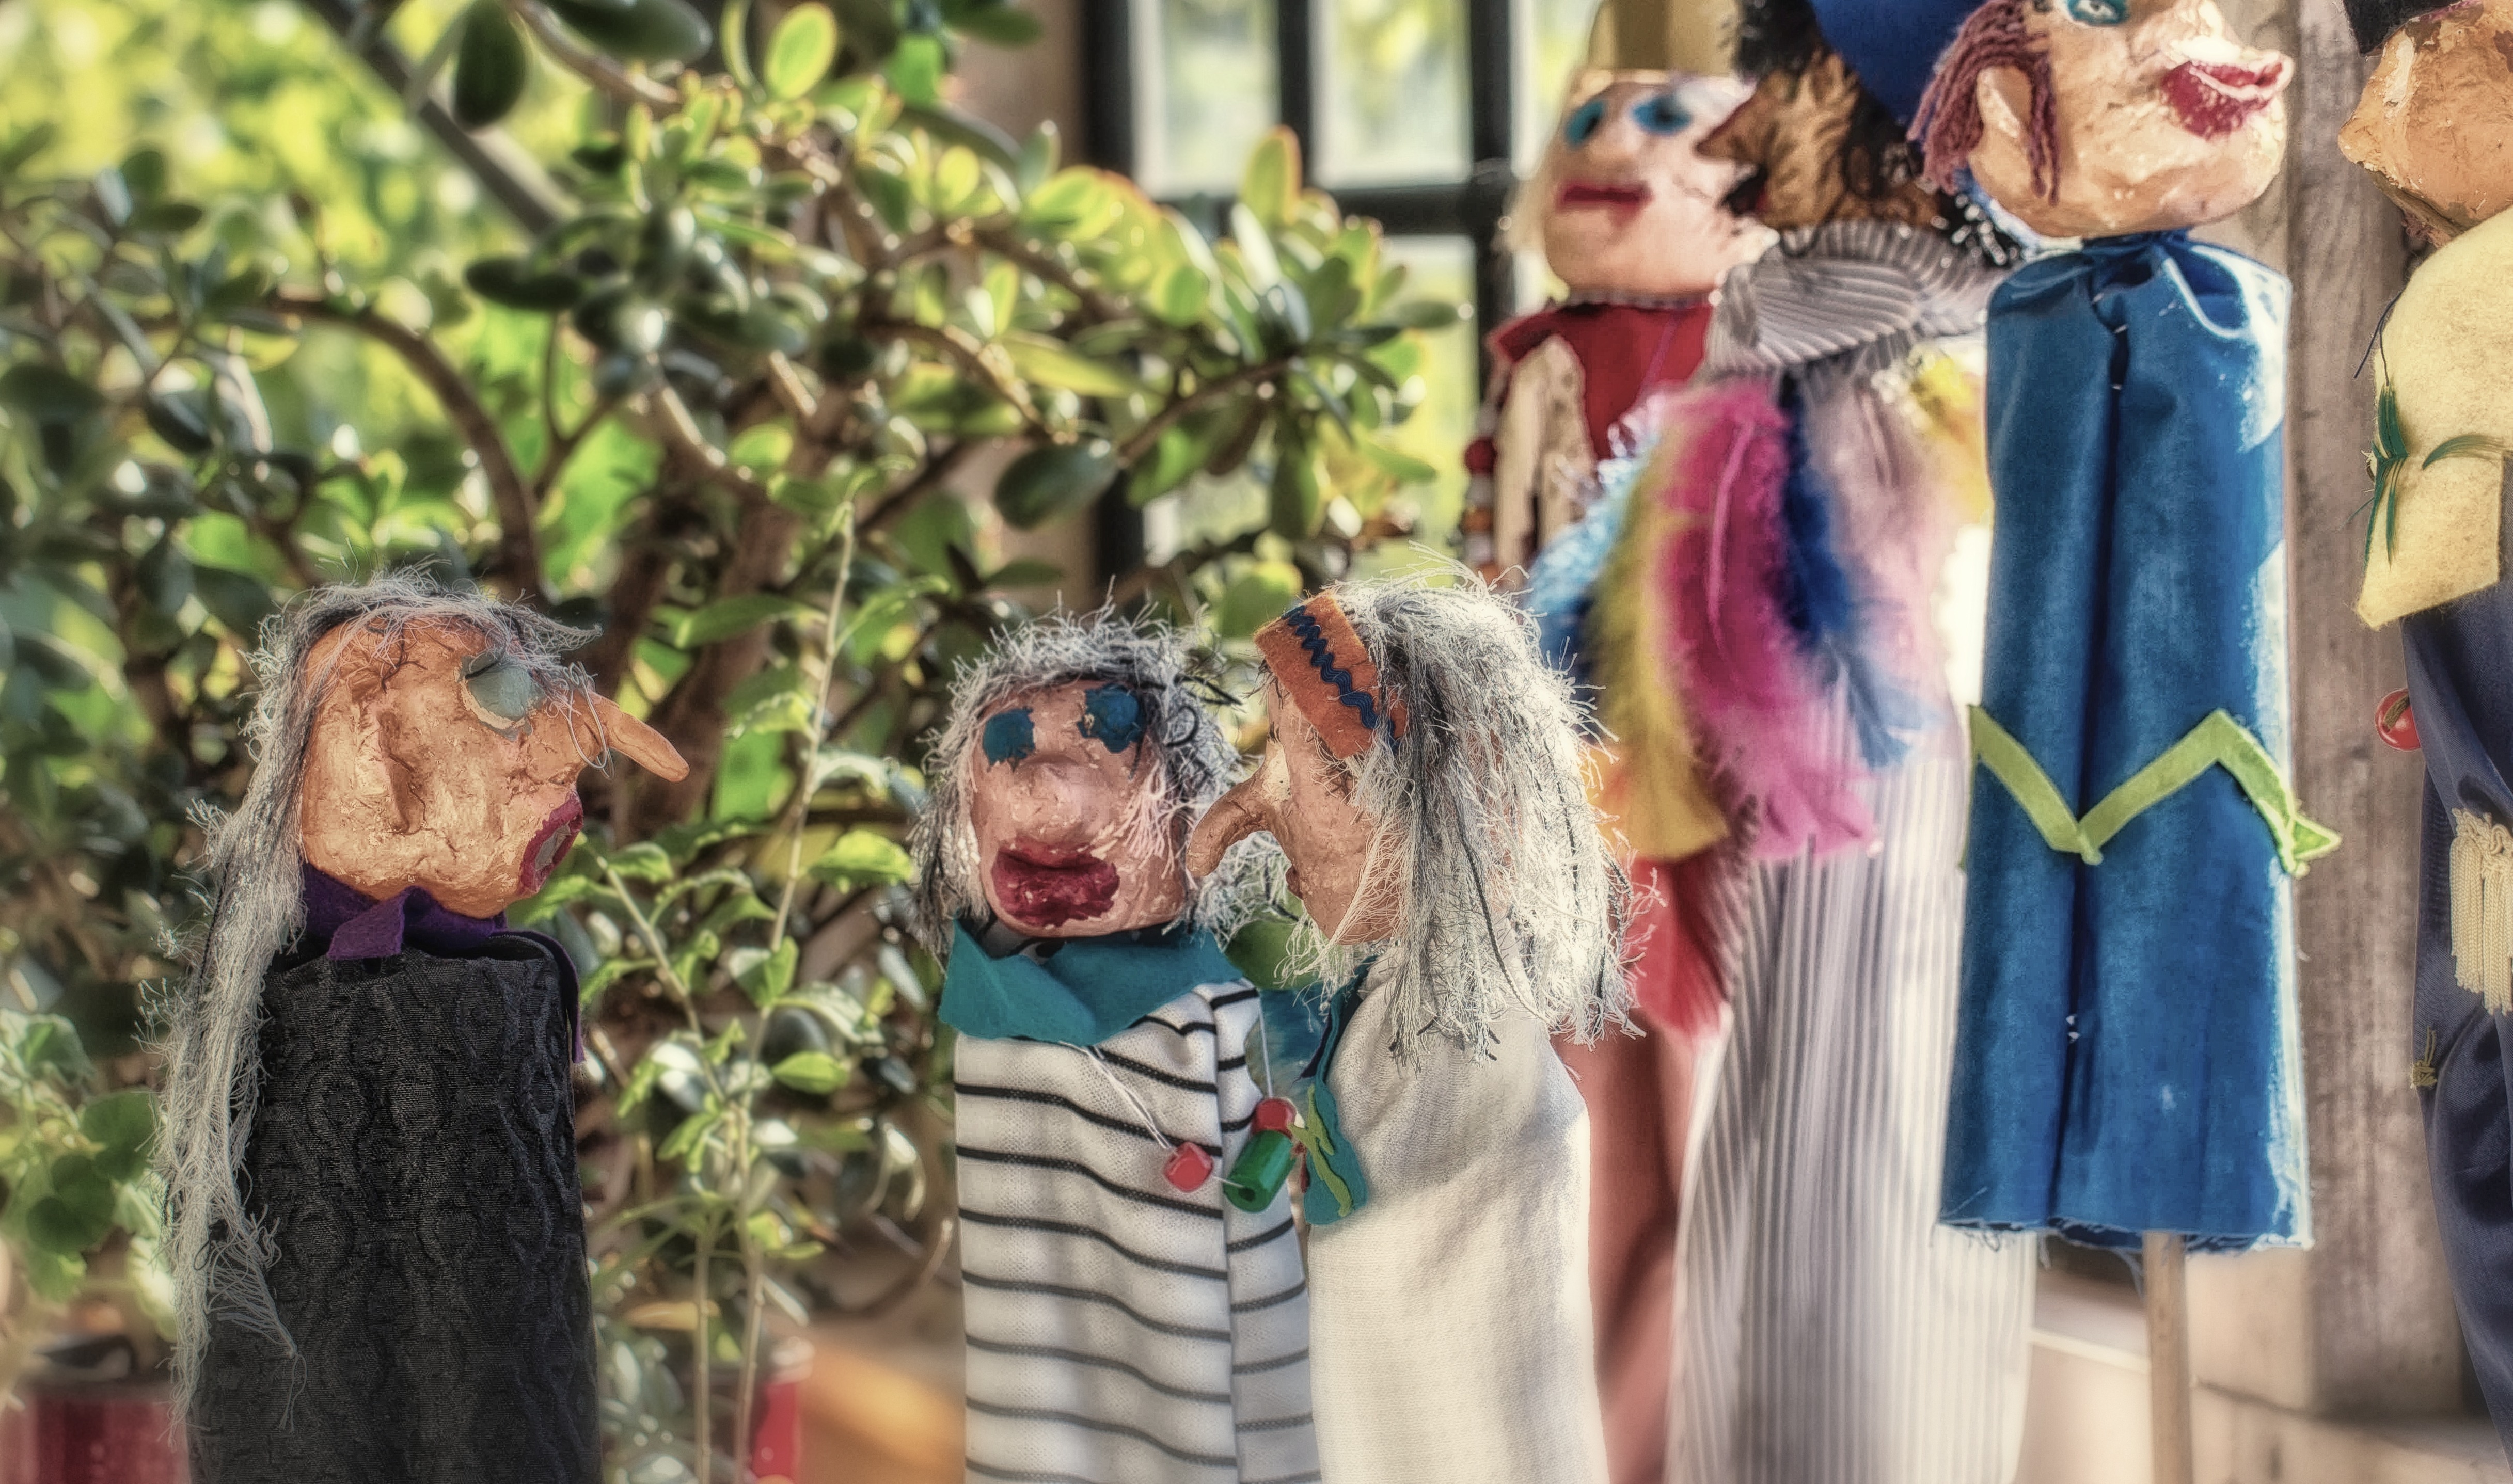
man, group, people, woman, social, community, fashion, clothing, together, textile, district, festival, dolls, installation, figures, network, members, quantitative, puppet show, wood dolls